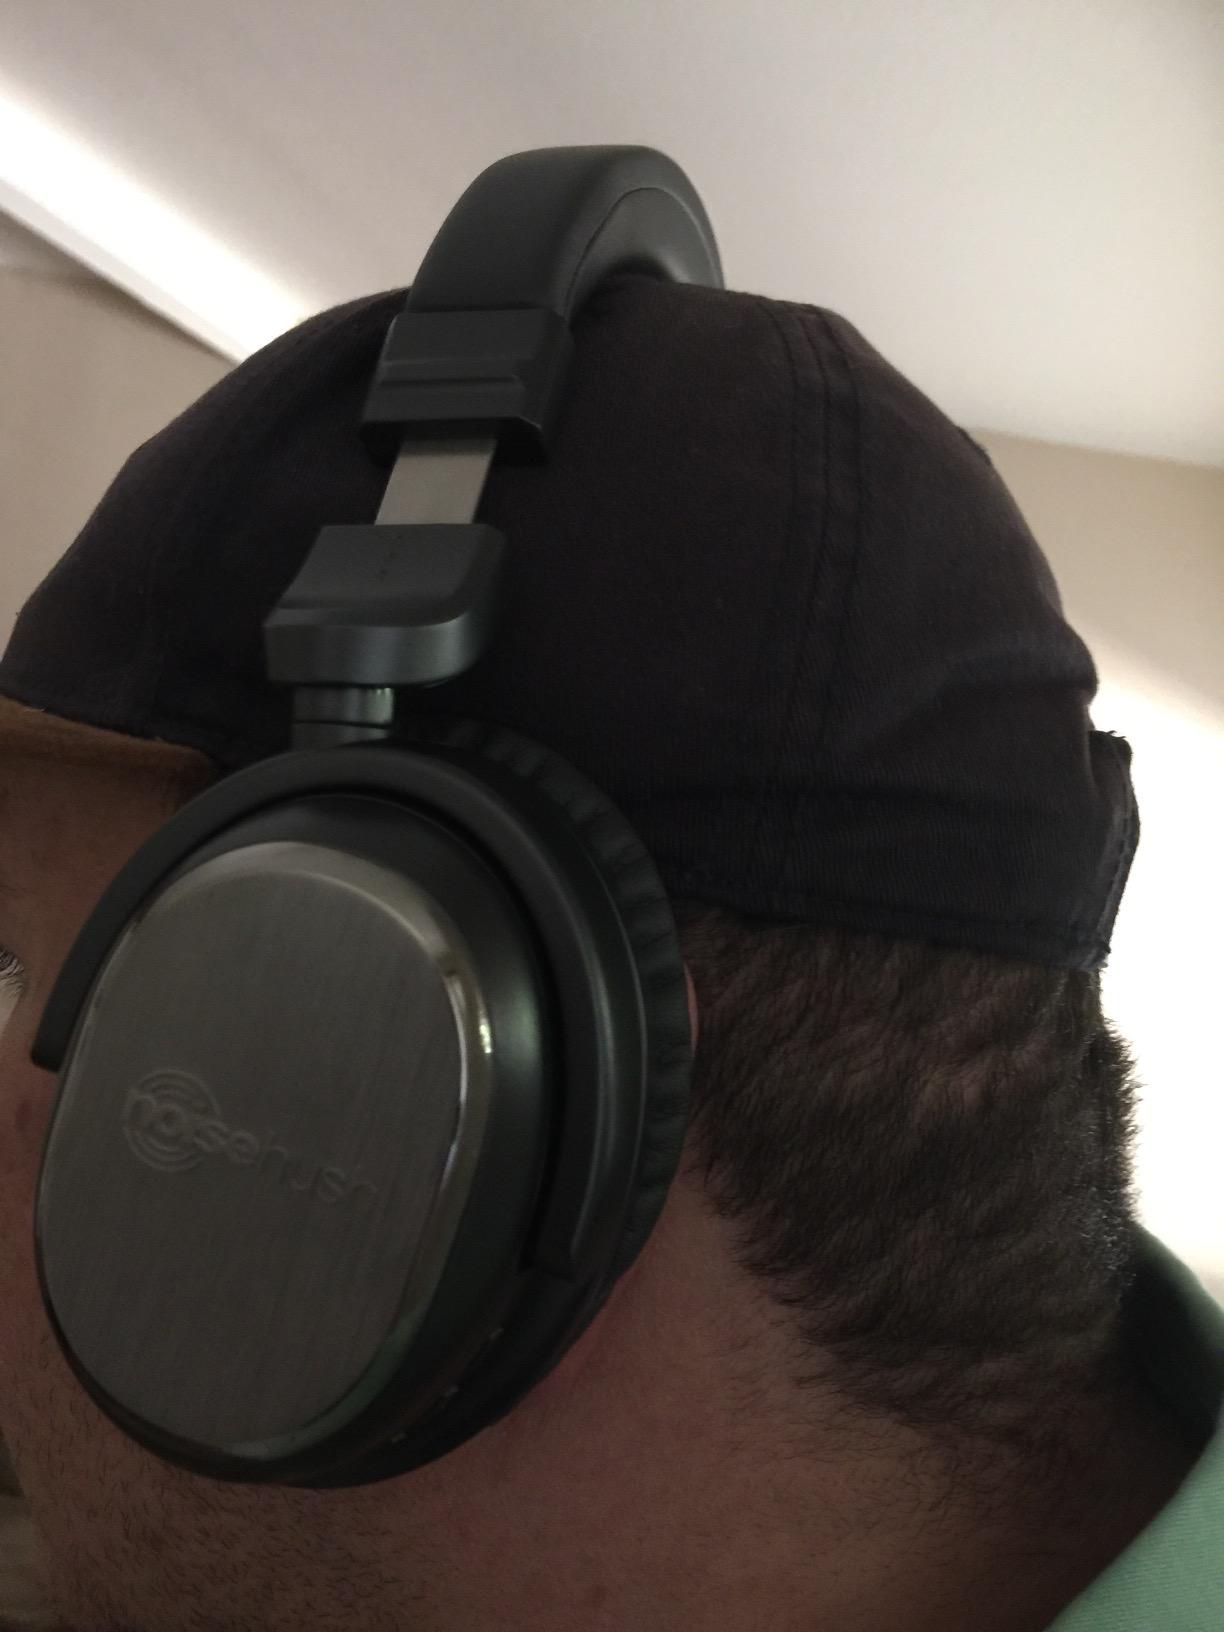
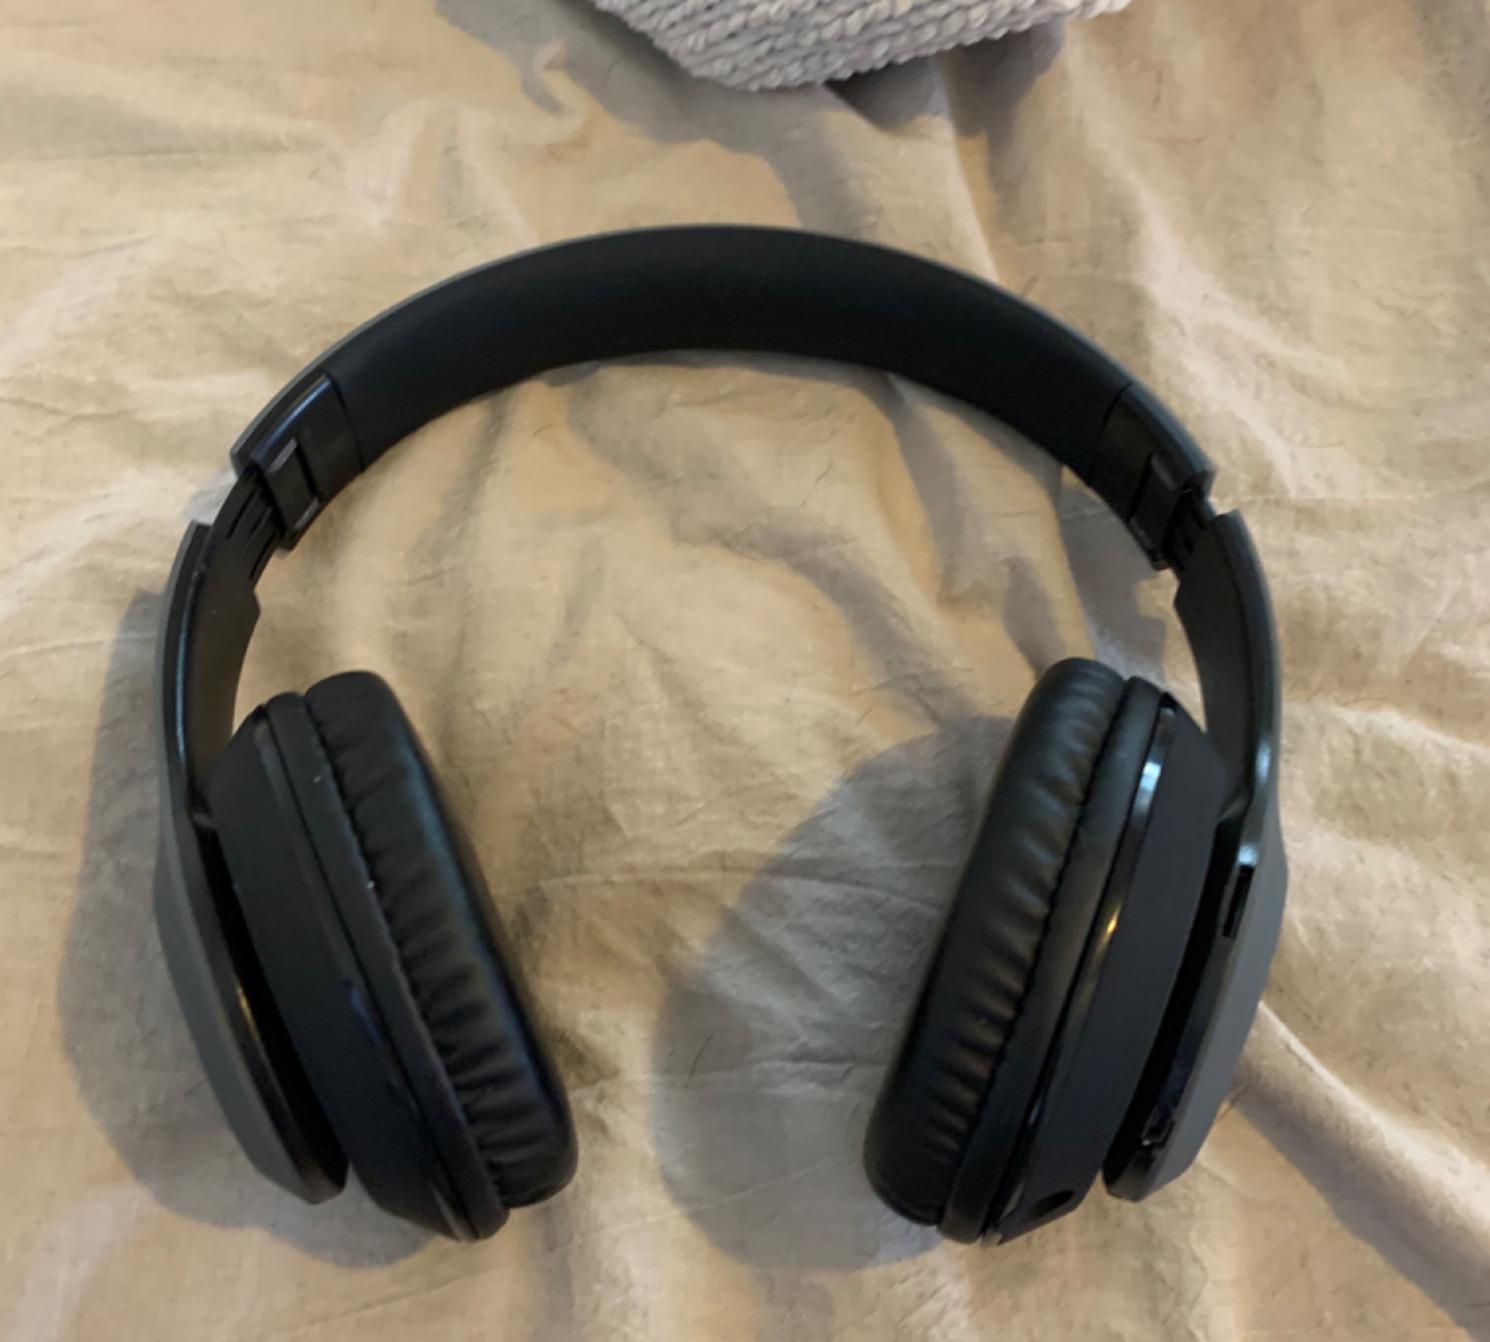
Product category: headphones
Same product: no